Peter Andren

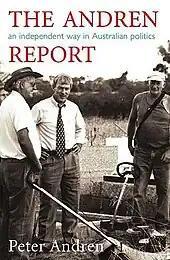
The Andren Report, by Peter Andren

In the 1996 election, he stood for election in Calare. He was not only displeased with the quality of candidates in the field to succeed longtime Labor incumbent David Simmons, but felt that rural Australia was losing its voice in Canberra. It was initially thought that Simmons' retirement gave the Nationals a chance to take the seat. However, owing partly to his name recognition (Prime's service area covered most of the electorate), Andren won the seat after Labor's preferences flowed overwhelmingly to him, taking 63 percent of the two-candidate vote. He held the seat without serious difficulty in the next three elections; his two candidate-preferred vote of over 75 per cent in 2001 made Calare the second-safest seat in Australia.